Dolhir Formation

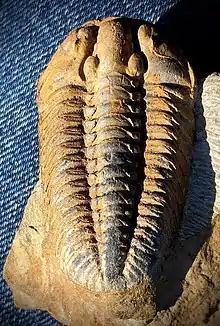
"Gravicalymene arcuata" Price, 1982, Rawtheyan Stage, Dolhir Formation, Cynwyd Forest, near Corwen, Wales

The Dolhir Formation is a geologic formation in Wales. It preserves fossils dating back to the Ordovician period.